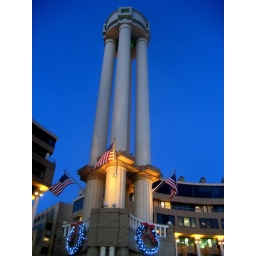
Four Christmas wreaths with blue lights surround the tower in Washington Harbour. Georgetown, Washington, DC.